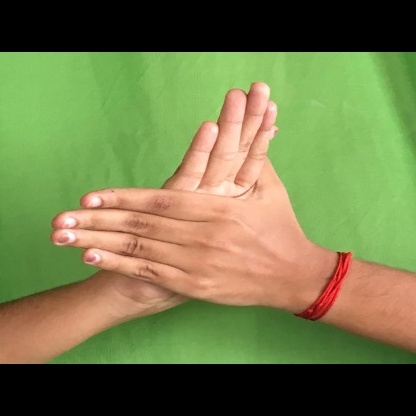
Mudra: Chakra